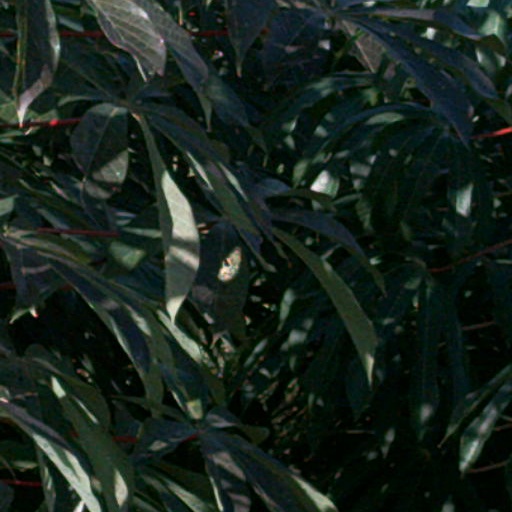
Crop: cassava